John Davenant

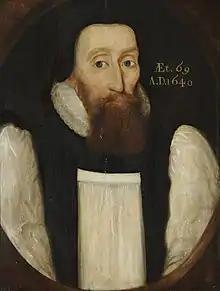
English scholar and Bishop of Salisbury John Davenant (1572–1641), c. 1625.

John Davenant (20 May 1572 – 20 April 1641) was an English academic and bishop of Salisbury from 1621. He also served as one of the English delegates to the Synod of Dort.